Marguerite Ugalde

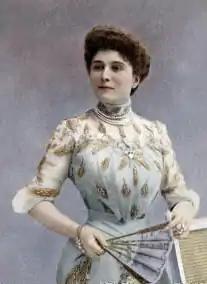
Marguerite Ugalde

Marguerite Ugalde (née Marie Varcollier) (1862–1940) was a French mezzo-soprano. She was the daughter of the singer and theatre manager Delphine Ugalde.